List of birds of Manitoba

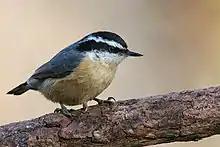
Red-breasted nuthatch

The kinglets are a small family of birds which resemble the titmice. They are very small insectivorous birds. The adults have coloured crowns, giving rise to their name.